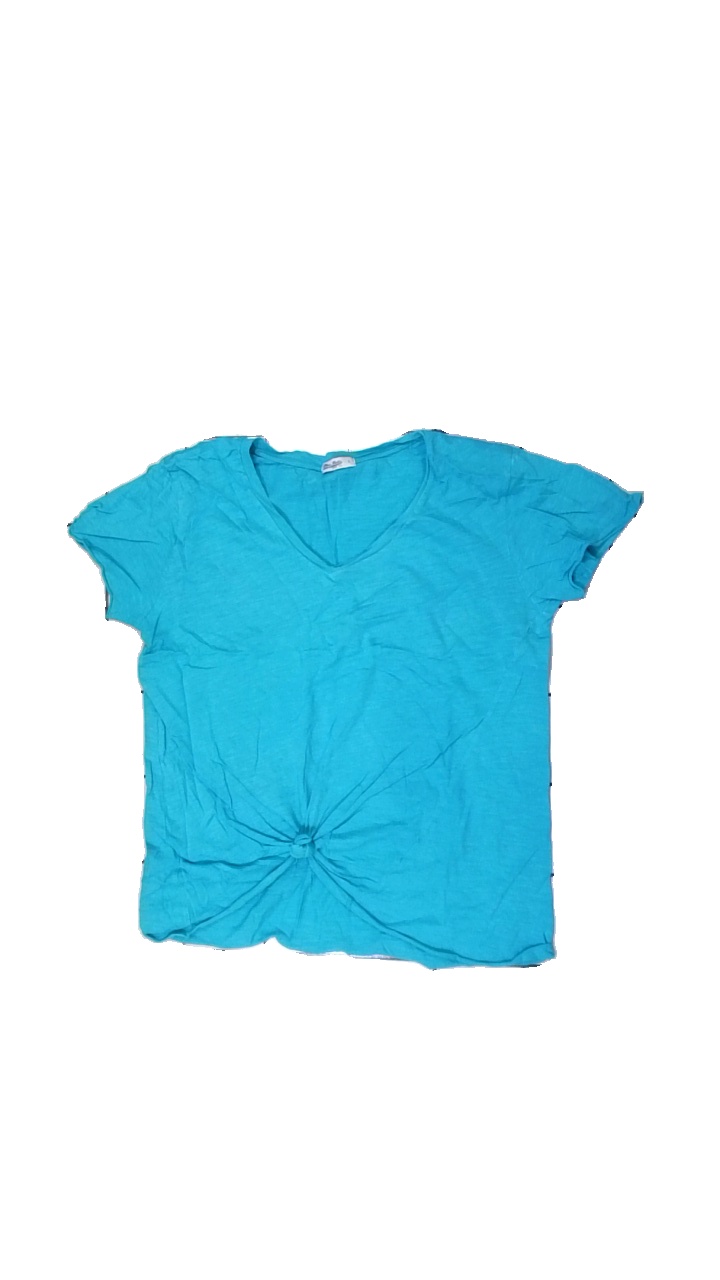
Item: T-shirt (Ladies)
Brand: Miss Molly
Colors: Turquoise
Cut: Regular, V-collar
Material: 100% cotton
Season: All
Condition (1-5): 3
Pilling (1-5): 3
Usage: Reuse
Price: <50